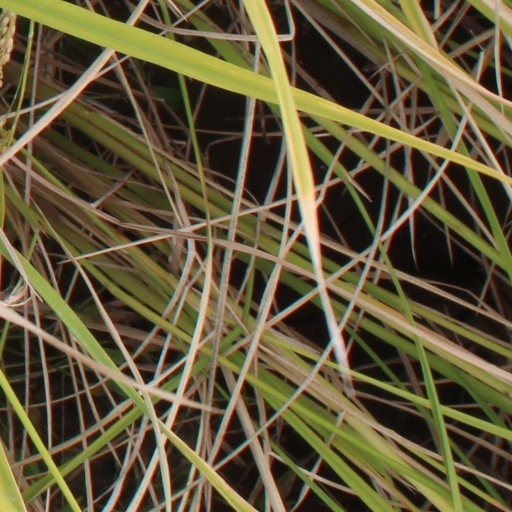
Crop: rice